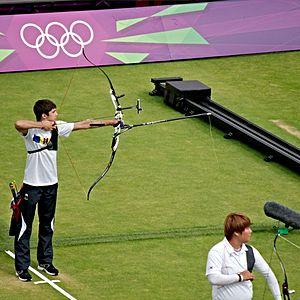
Dan Olaru est un archer moldave.